Describe the emotion expressed in this image:  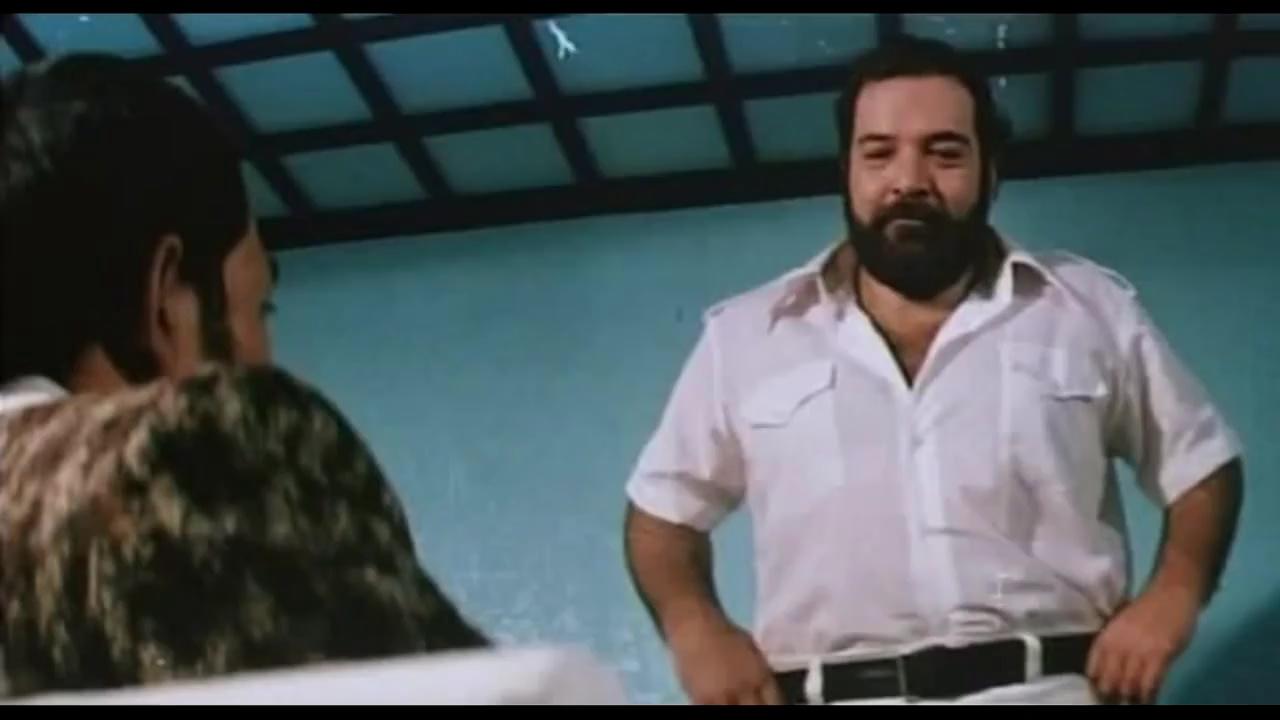
This person displays Suffering, valence and arousal with low intensity.